Boogiepop Returns: VS Imaginator Part 2

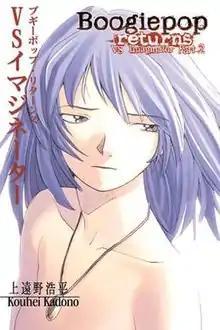
Cover of the English release of Boogiepop Returns: VS Imaginator Part 2

is the third novel in the "Boogiepop" series written by Kouhei Kadono and illustrated by Kouji Ogata. It was released in English on October 15, 2006 by Seven Seas Entertainment.